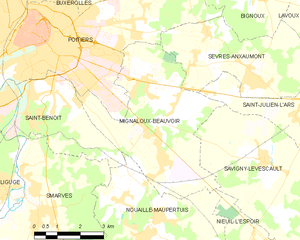
Carte des communes françaises Mignaloux-Beauvoir